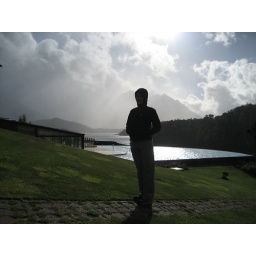
he infinity pool with lake and mountain in background